Malé Sports Complex (Ekuveni)

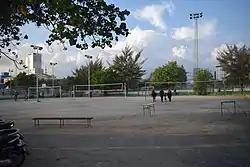

Malé Sports Complex (Ekuveni) is a multi-purpose stadium in Malé, Maldives. It is used mostly for football matches. Sports Complex in Malé consisting of indoor and outdoor basketball courts, tennis courts, two football fields, volley area, and cricket area. The Football Association of Maldives House, Offices of Maldives Basketball Association, Maldives Cricket Board, Athletics Association and Maldives Badminton Association are also located in this complex.